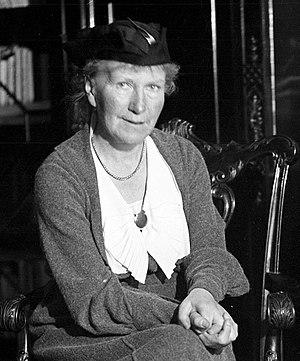
Émilie Gourd, née le 19 décembre 1879 à Genève et morte le 4 décembre 1946 dans la même ville, est une journaliste suisse, militante du droit des femmes et figure importante du féminisme suisse et international. Elle se présente comme une « féministe de carrière ».